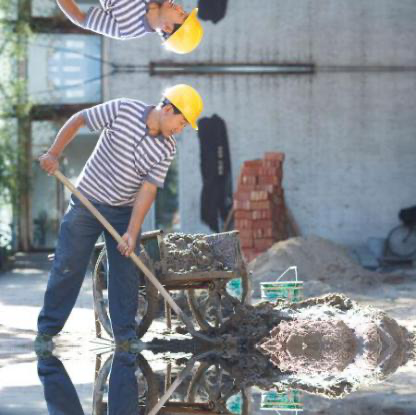
Objects in the image:
label: helmet
label: helmet